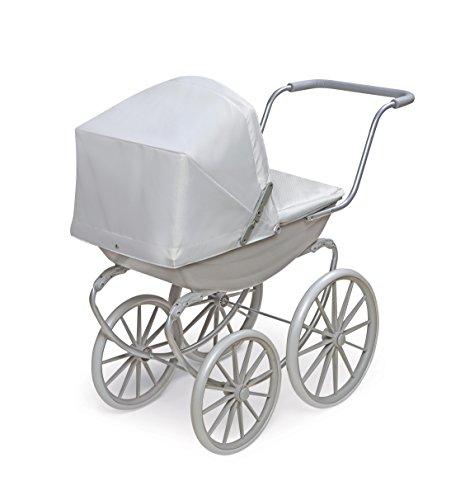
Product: Badger Basket London Doll Pram ,fits American Girl Dolls, Gray
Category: Toys & Games | Dolls & Accessories | Doll Accessories | Strollers
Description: Designed for dolls up to 18 inches such as American Girl, Madame Alexander, Our Generation, and My Life As.
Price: $38.99
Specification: ProductDimensions:32x14.5x29.5inches|ItemWeight:5.5pounds|ShippingWeight:7.95pounds(Viewshippingratesandpolicies)|ASIN:B01EOA81B6|Itemmodelnumber:55564|Manufacturerrecommendedage:36months-12years